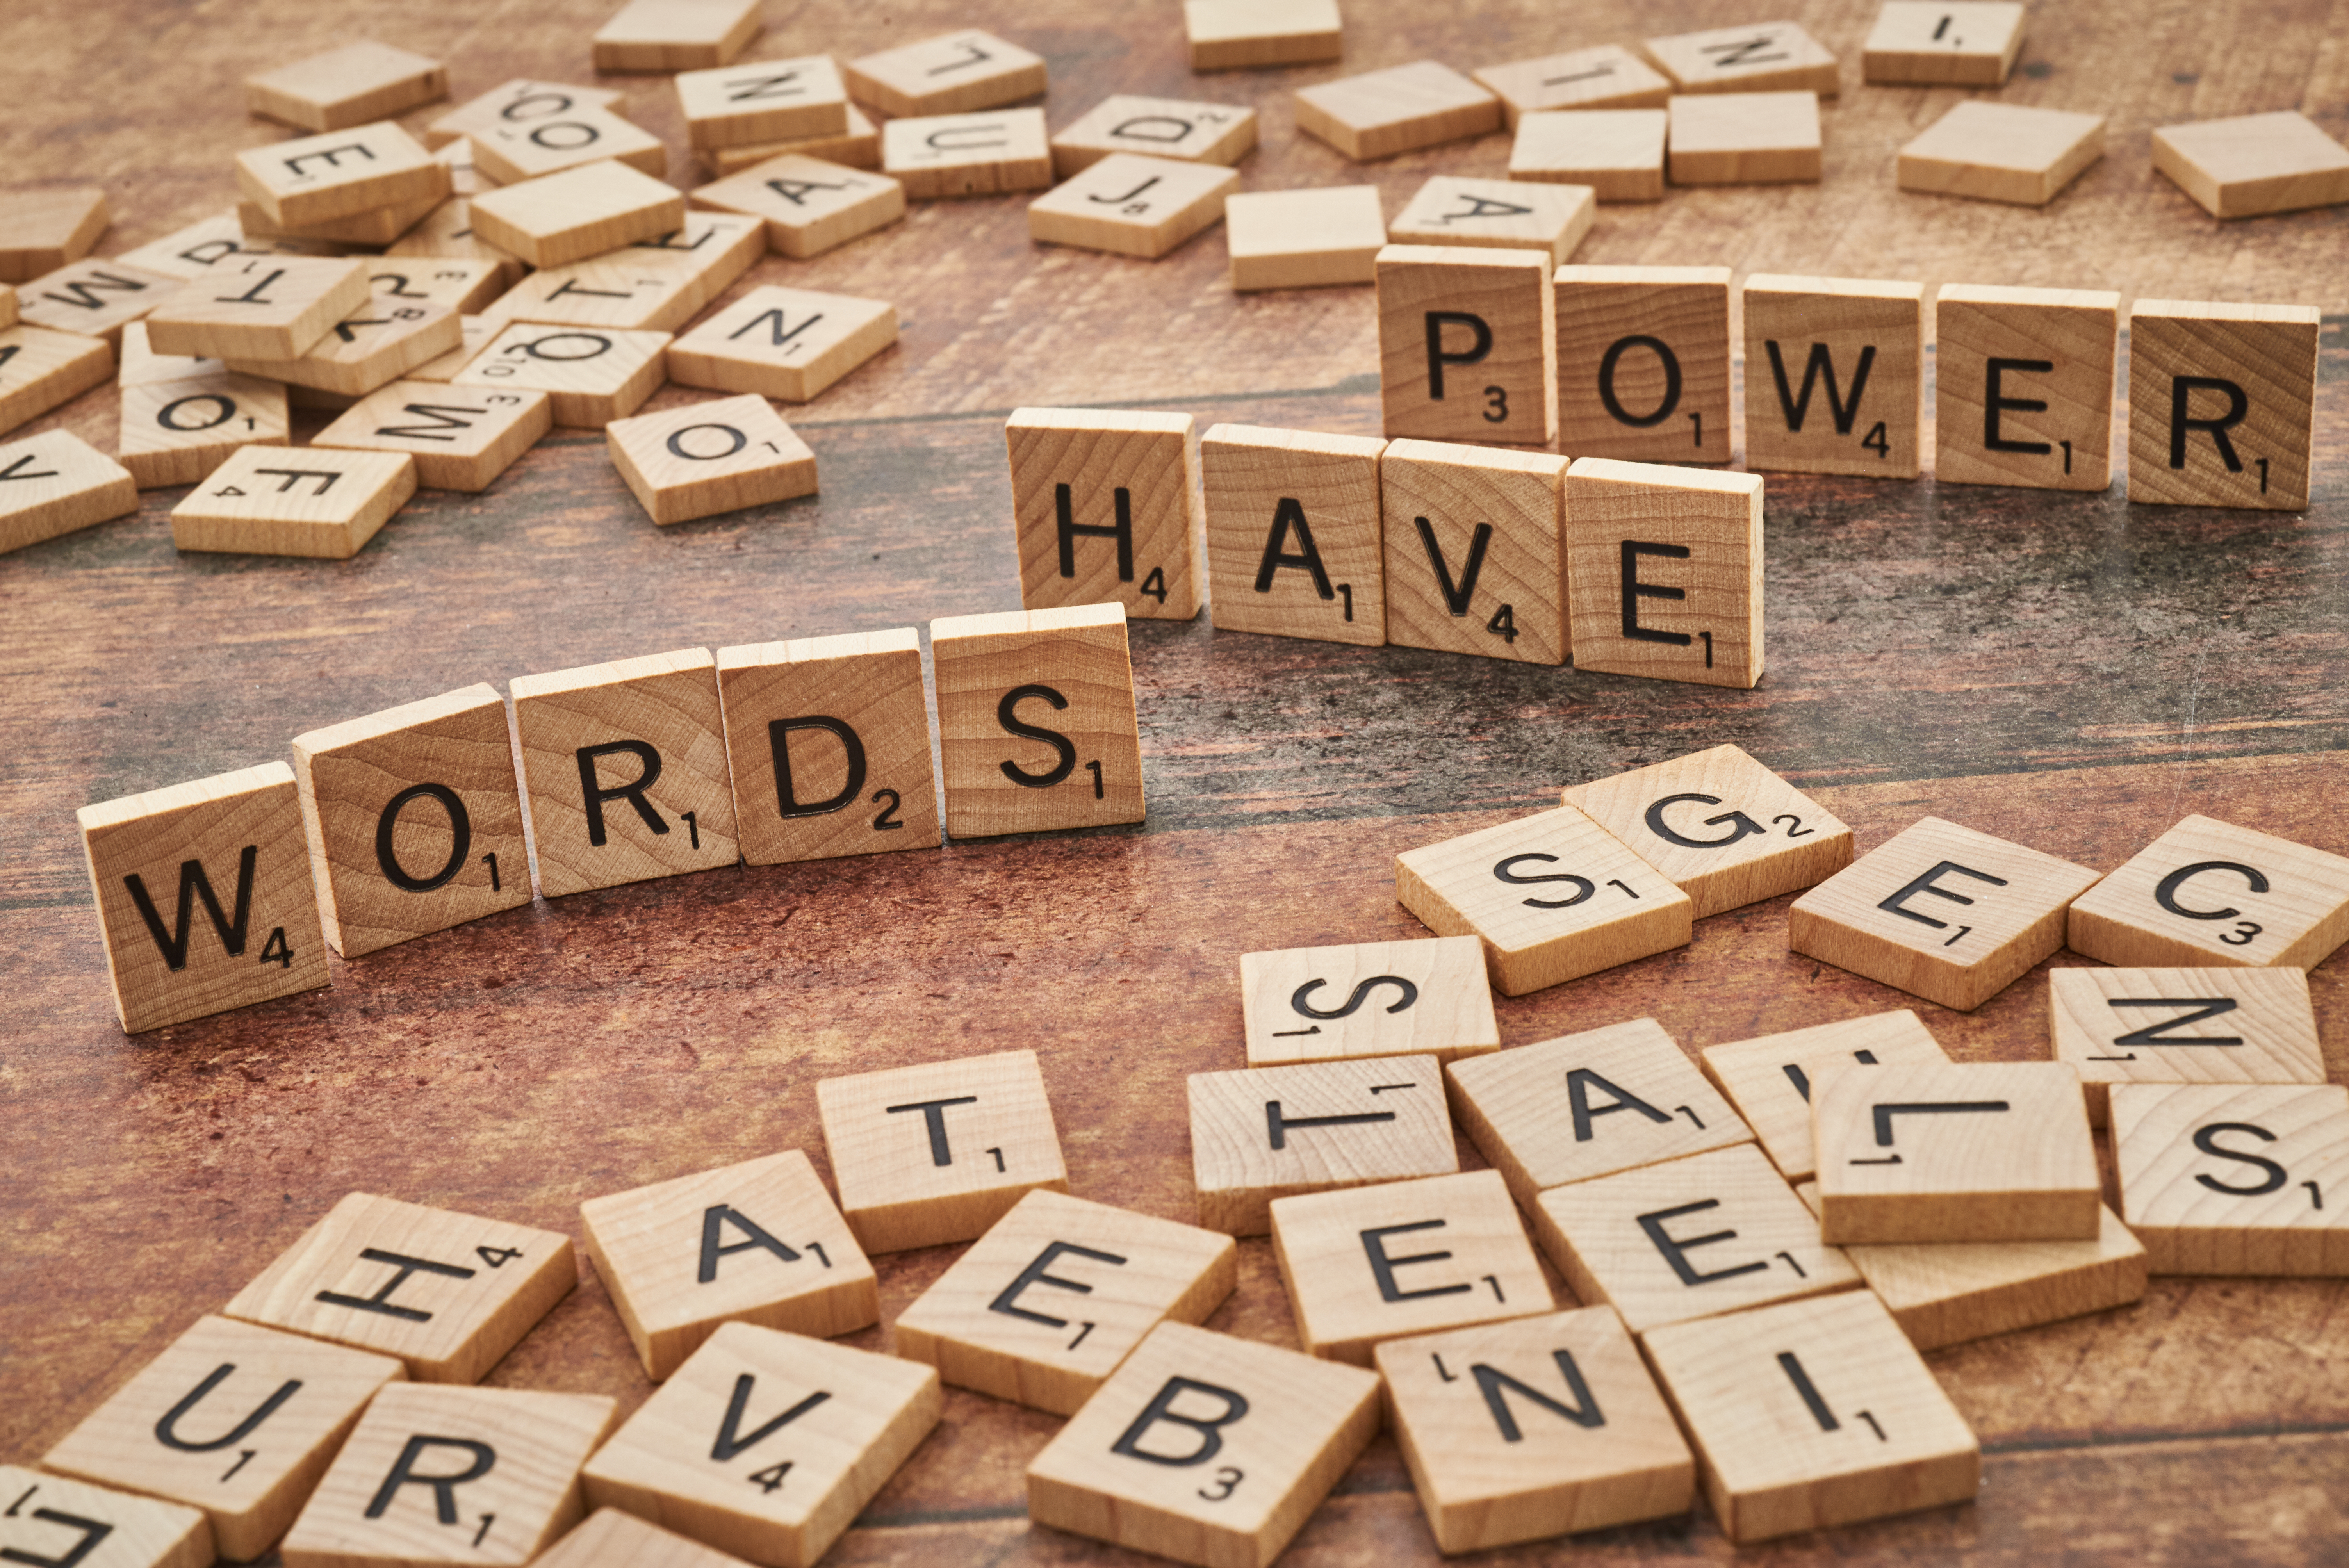
games, text, font, number, wood, recreation, mahjong, crossword, indoor games and sports